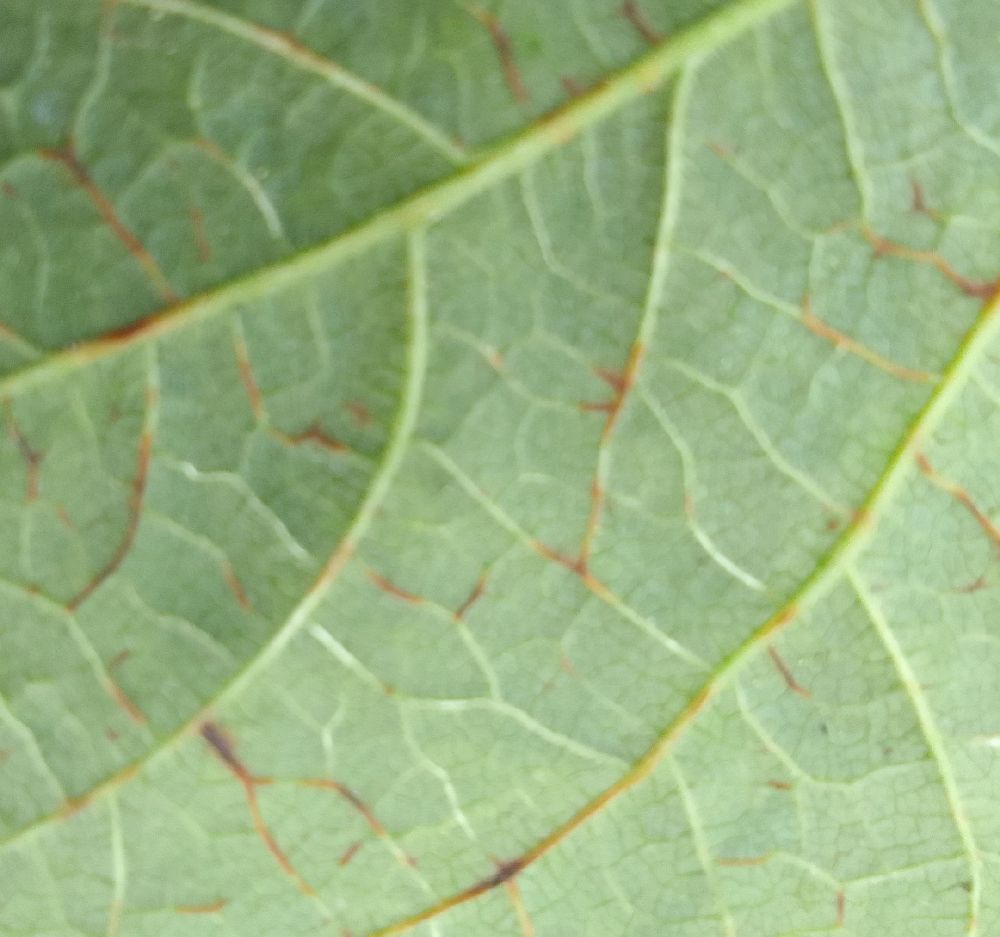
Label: anthracnose